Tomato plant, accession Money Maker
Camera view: vertical (180 deg); turntable rotation: 150 degrees
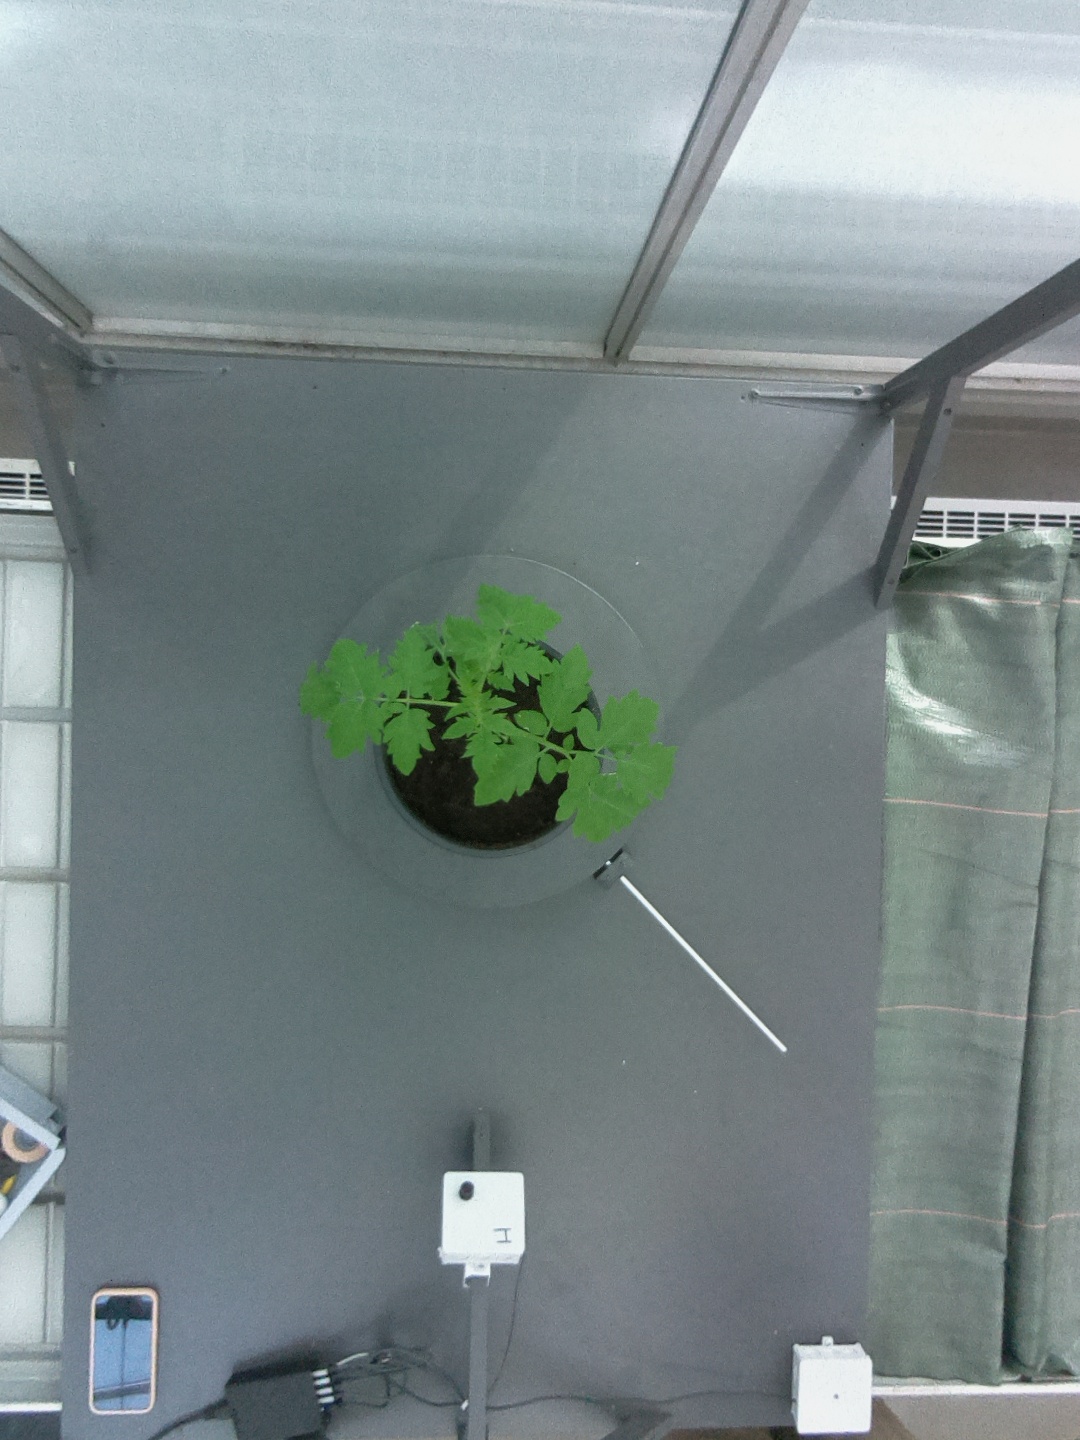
BBCH growth stage 13: 6 of true leaves visible